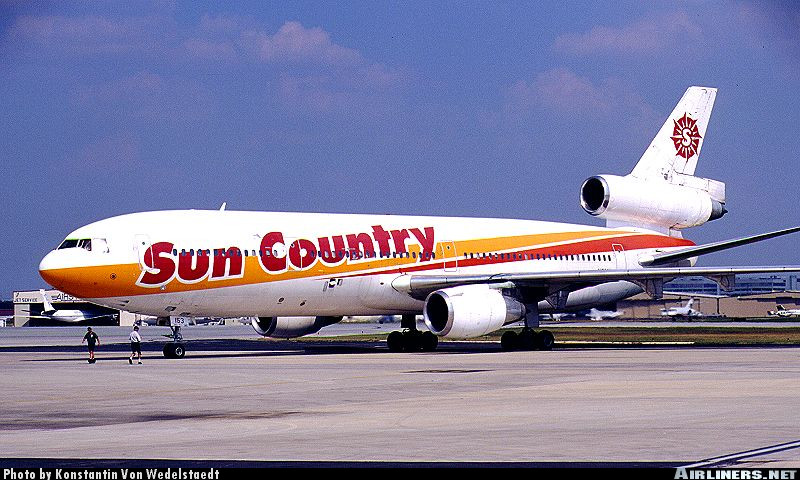
Vehicle type: Planes